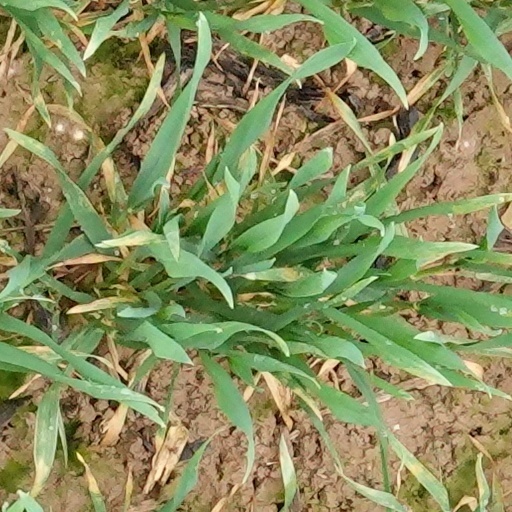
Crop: wheat